Eddie Kramer

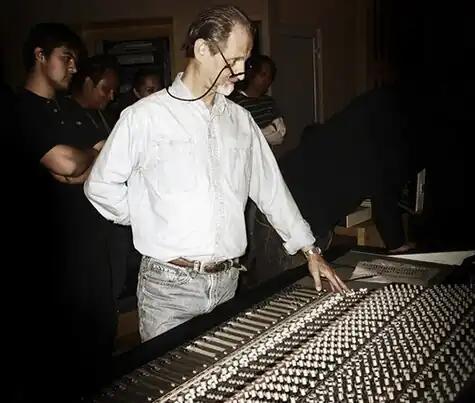
Kramer giving a masterclass at Fermatta Music Academy in 2008

Edwin H. Kramer (born 19 April 1942) is a South African-born recording producer and engineer. He has collaborated with several artists now in the Rock and Roll Hall of Fame, including Jimi Hendrix, the Beatles, David Bowie, the Rolling Stones, Led Zeppelin, Eric Clapton, the Kinks, Kiss, John Mellencamp, and Carlos Santana, as well as records for other well-known artists in various genres.